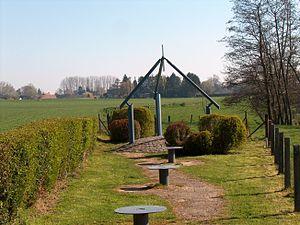
Nil-Saint-Vincent-Saint-Martin est une section de la commune belge de Walhain située en Région wallonne dans la province du Brabant wallon.